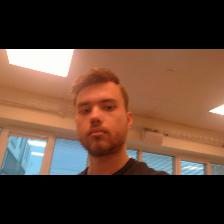
Label: Human